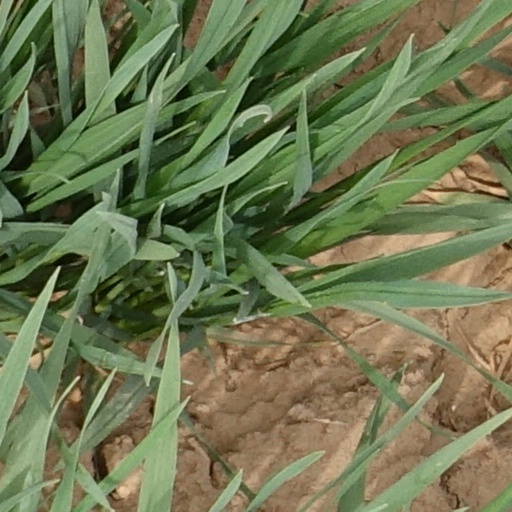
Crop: wheat